Martinique

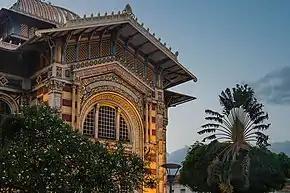
Schoelcher Library

In proportion to its population, Martinique is the French department with the highest number of vehicle registrations.